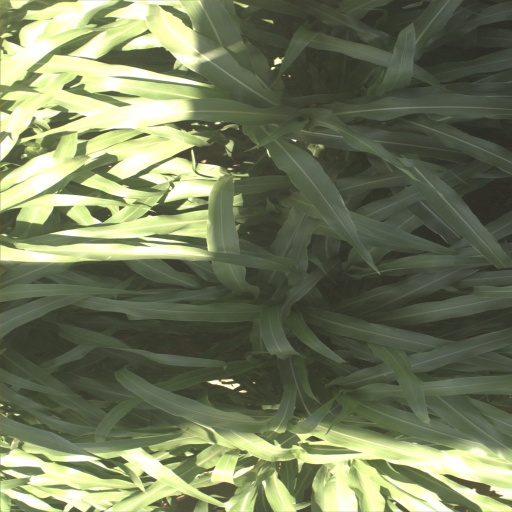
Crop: sorghum